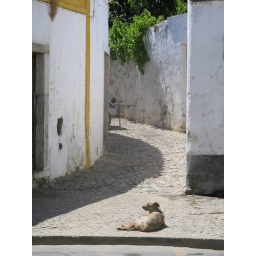
dog sleeping in the sun, Faro